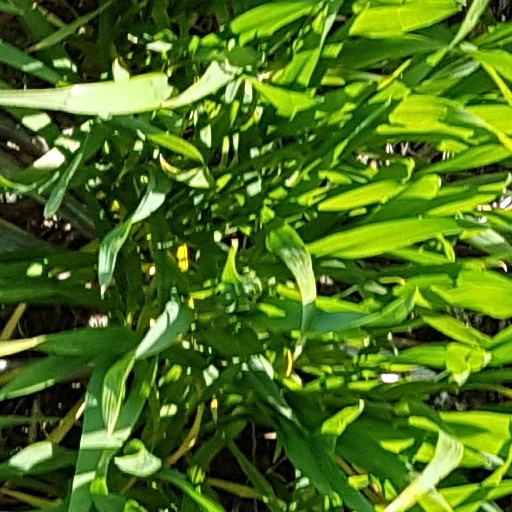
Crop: wheat